Steven Contursi

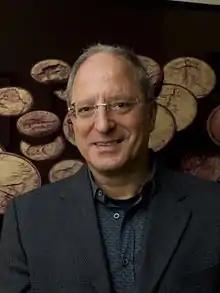
At a press conference in 2013

Steven L. Contursi (born May 21, 1952) is an American businessman and numismatist. He is the founder and president of Rare Coin Wholesalers. In the past 38 years, Steve Contursi has bought and sold over $1 billion worth of rare United States coins.